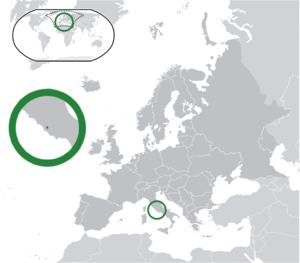
La liste ci-dessous comprend toutes les entités géographiques correspondant, même partiellement, à au moins une définition de l'Europe. 56 États souverains, dont six ont une reconnaissance limitée, sont considérés comme appartenant au territoire européen et/ou adhérents à des organisations européennes internationales. Huit zones ne font pas entièrement partie d'un État européen ou ont des statuts politiques spéciaux.
Le Vatican, en forme longue l'État de la Cité du Vatican, est un pays d'Europe. Il s'agit du support territorial du Saint-Siège enclavé dans la ville et capitale italienne de Rome. En 2019, il compte 799 habitants sur une superficie totale de 0,439 km², ce qui en fait le plus petit État au monde ainsi que le moins peuplé.